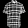
Label: Shirt